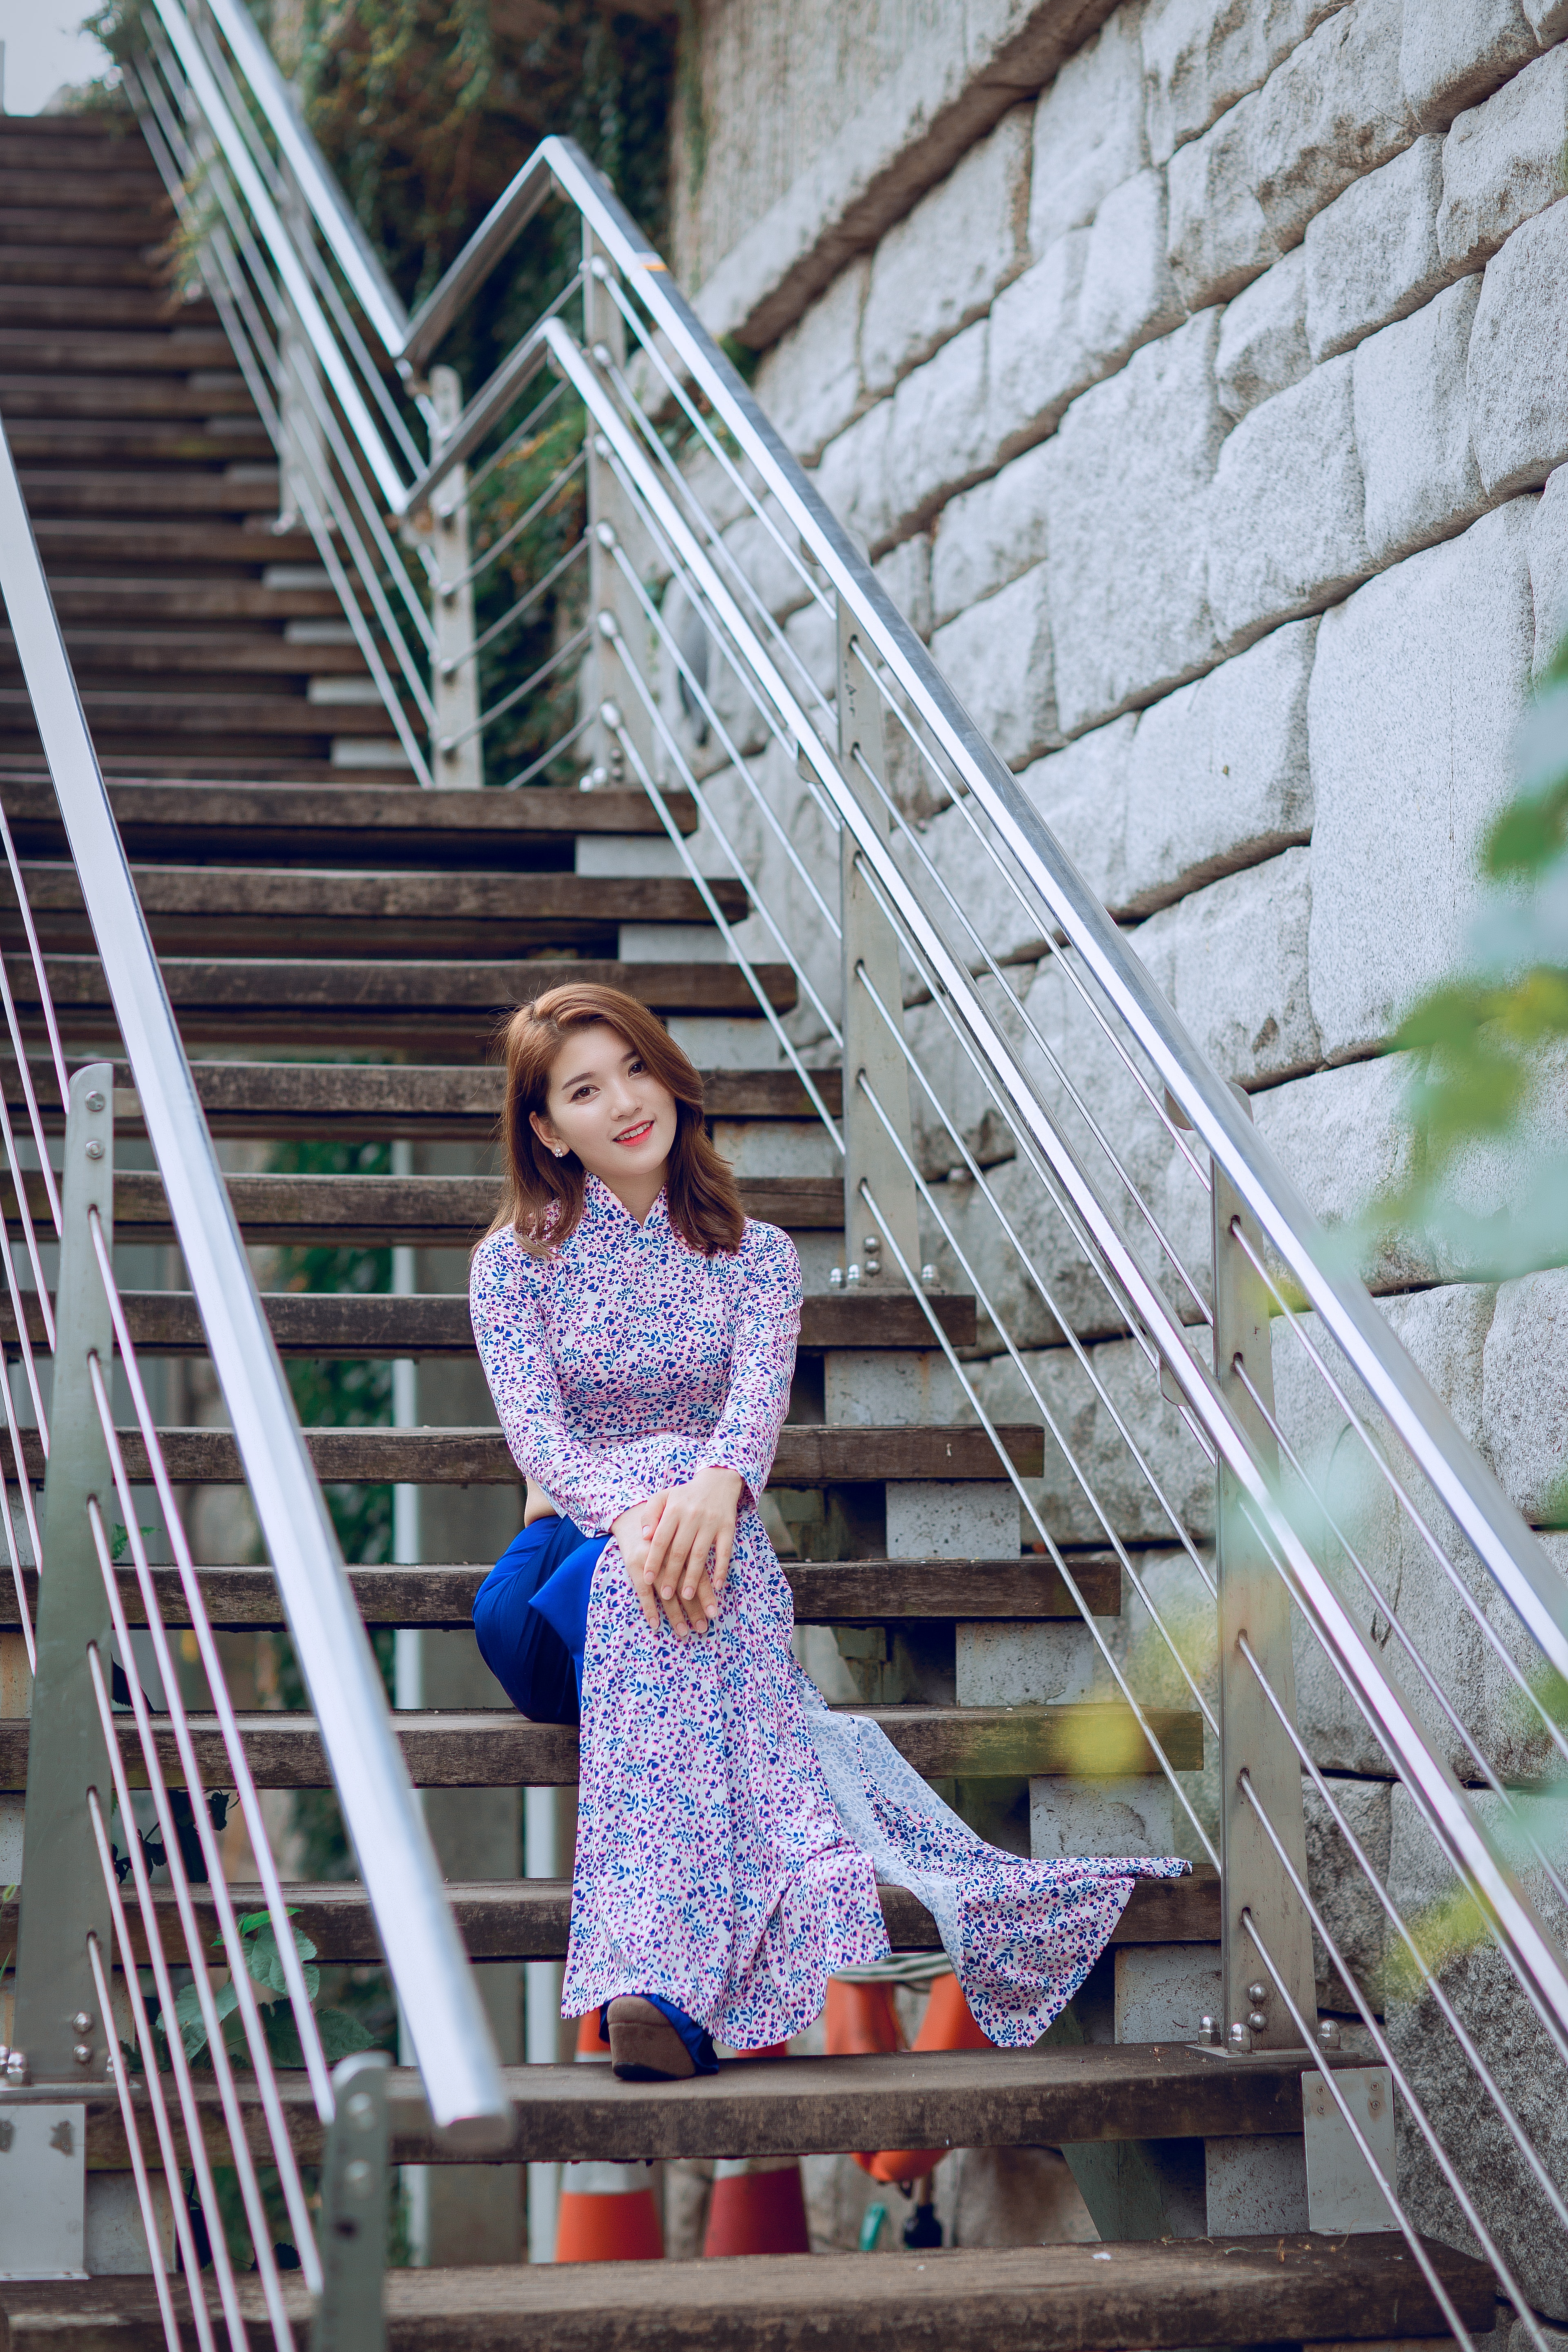
girl, dress, vacation, house, fun, tree, pattern, outdoor structure